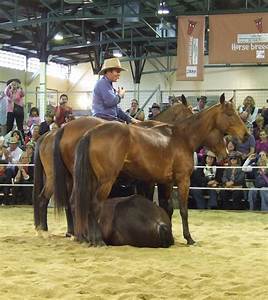
Label: horse